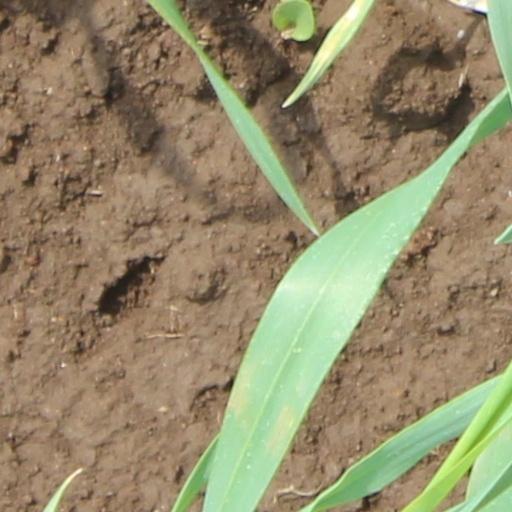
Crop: wheat